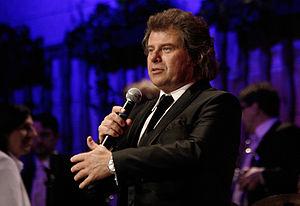
Andy Borg est un chanteur de schlager et présentateur autrichien.